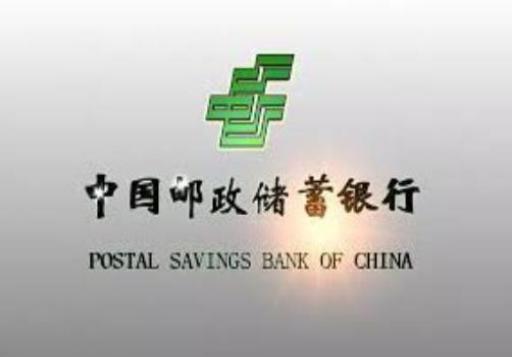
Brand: china post group corporation
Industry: Others